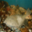
Label: flatfish